Canal Hotel bombing

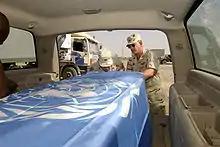
U.S. officers secure a United Nations flag over the transfer case of Sérgio Vieira de Mello, prior to a memorial service at the Baghdad International Airport.

The explosion occurred while Martin Barber, director of the UN's Mine Action Service (UNMAS), was holding a press conference. The explosion damaged a spinal cord treatment center at the hospital next door and a U.S. Army Civil-Military Operations Centre located at the rear of the Canal Hotel, and the resulting shockwave was felt over a mile away.